List of public art in Glasgow

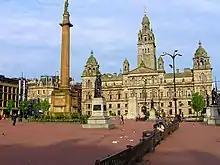
George Square contains a number of significant public statues and monuments.

Public statues in Glasgow, the largest city in Scotland, have been used to display its wealth and its history over centuries. The most prominent are those erected by the municipality or by public subscription, but others adorn the façades of the great commercial buildings.